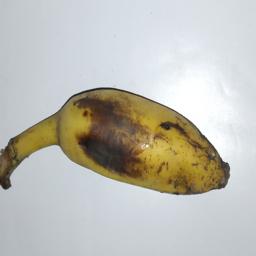
Banana variety: Champa Kola